David P. Williamson

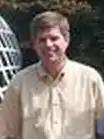
David Paul Williamson

David Paul Williamson is a professor of operations research at Cornell University, and the editor-in-chief of the "SIAM Journal on Discrete Mathematics". He earned his Ph.D. in 1993 from the Massachusetts Institute of Technology under the supervision of Michel Goemans, and is best known for his work with Goemans on approximation algorithms based on semidefinite programming, for which they won the Fulkerson Prize in 2000. He also received the Frederick W. Lanchester Prize in 2013. In 2022 he received the AMS Steele Prize for Seminal Contribution to Research.